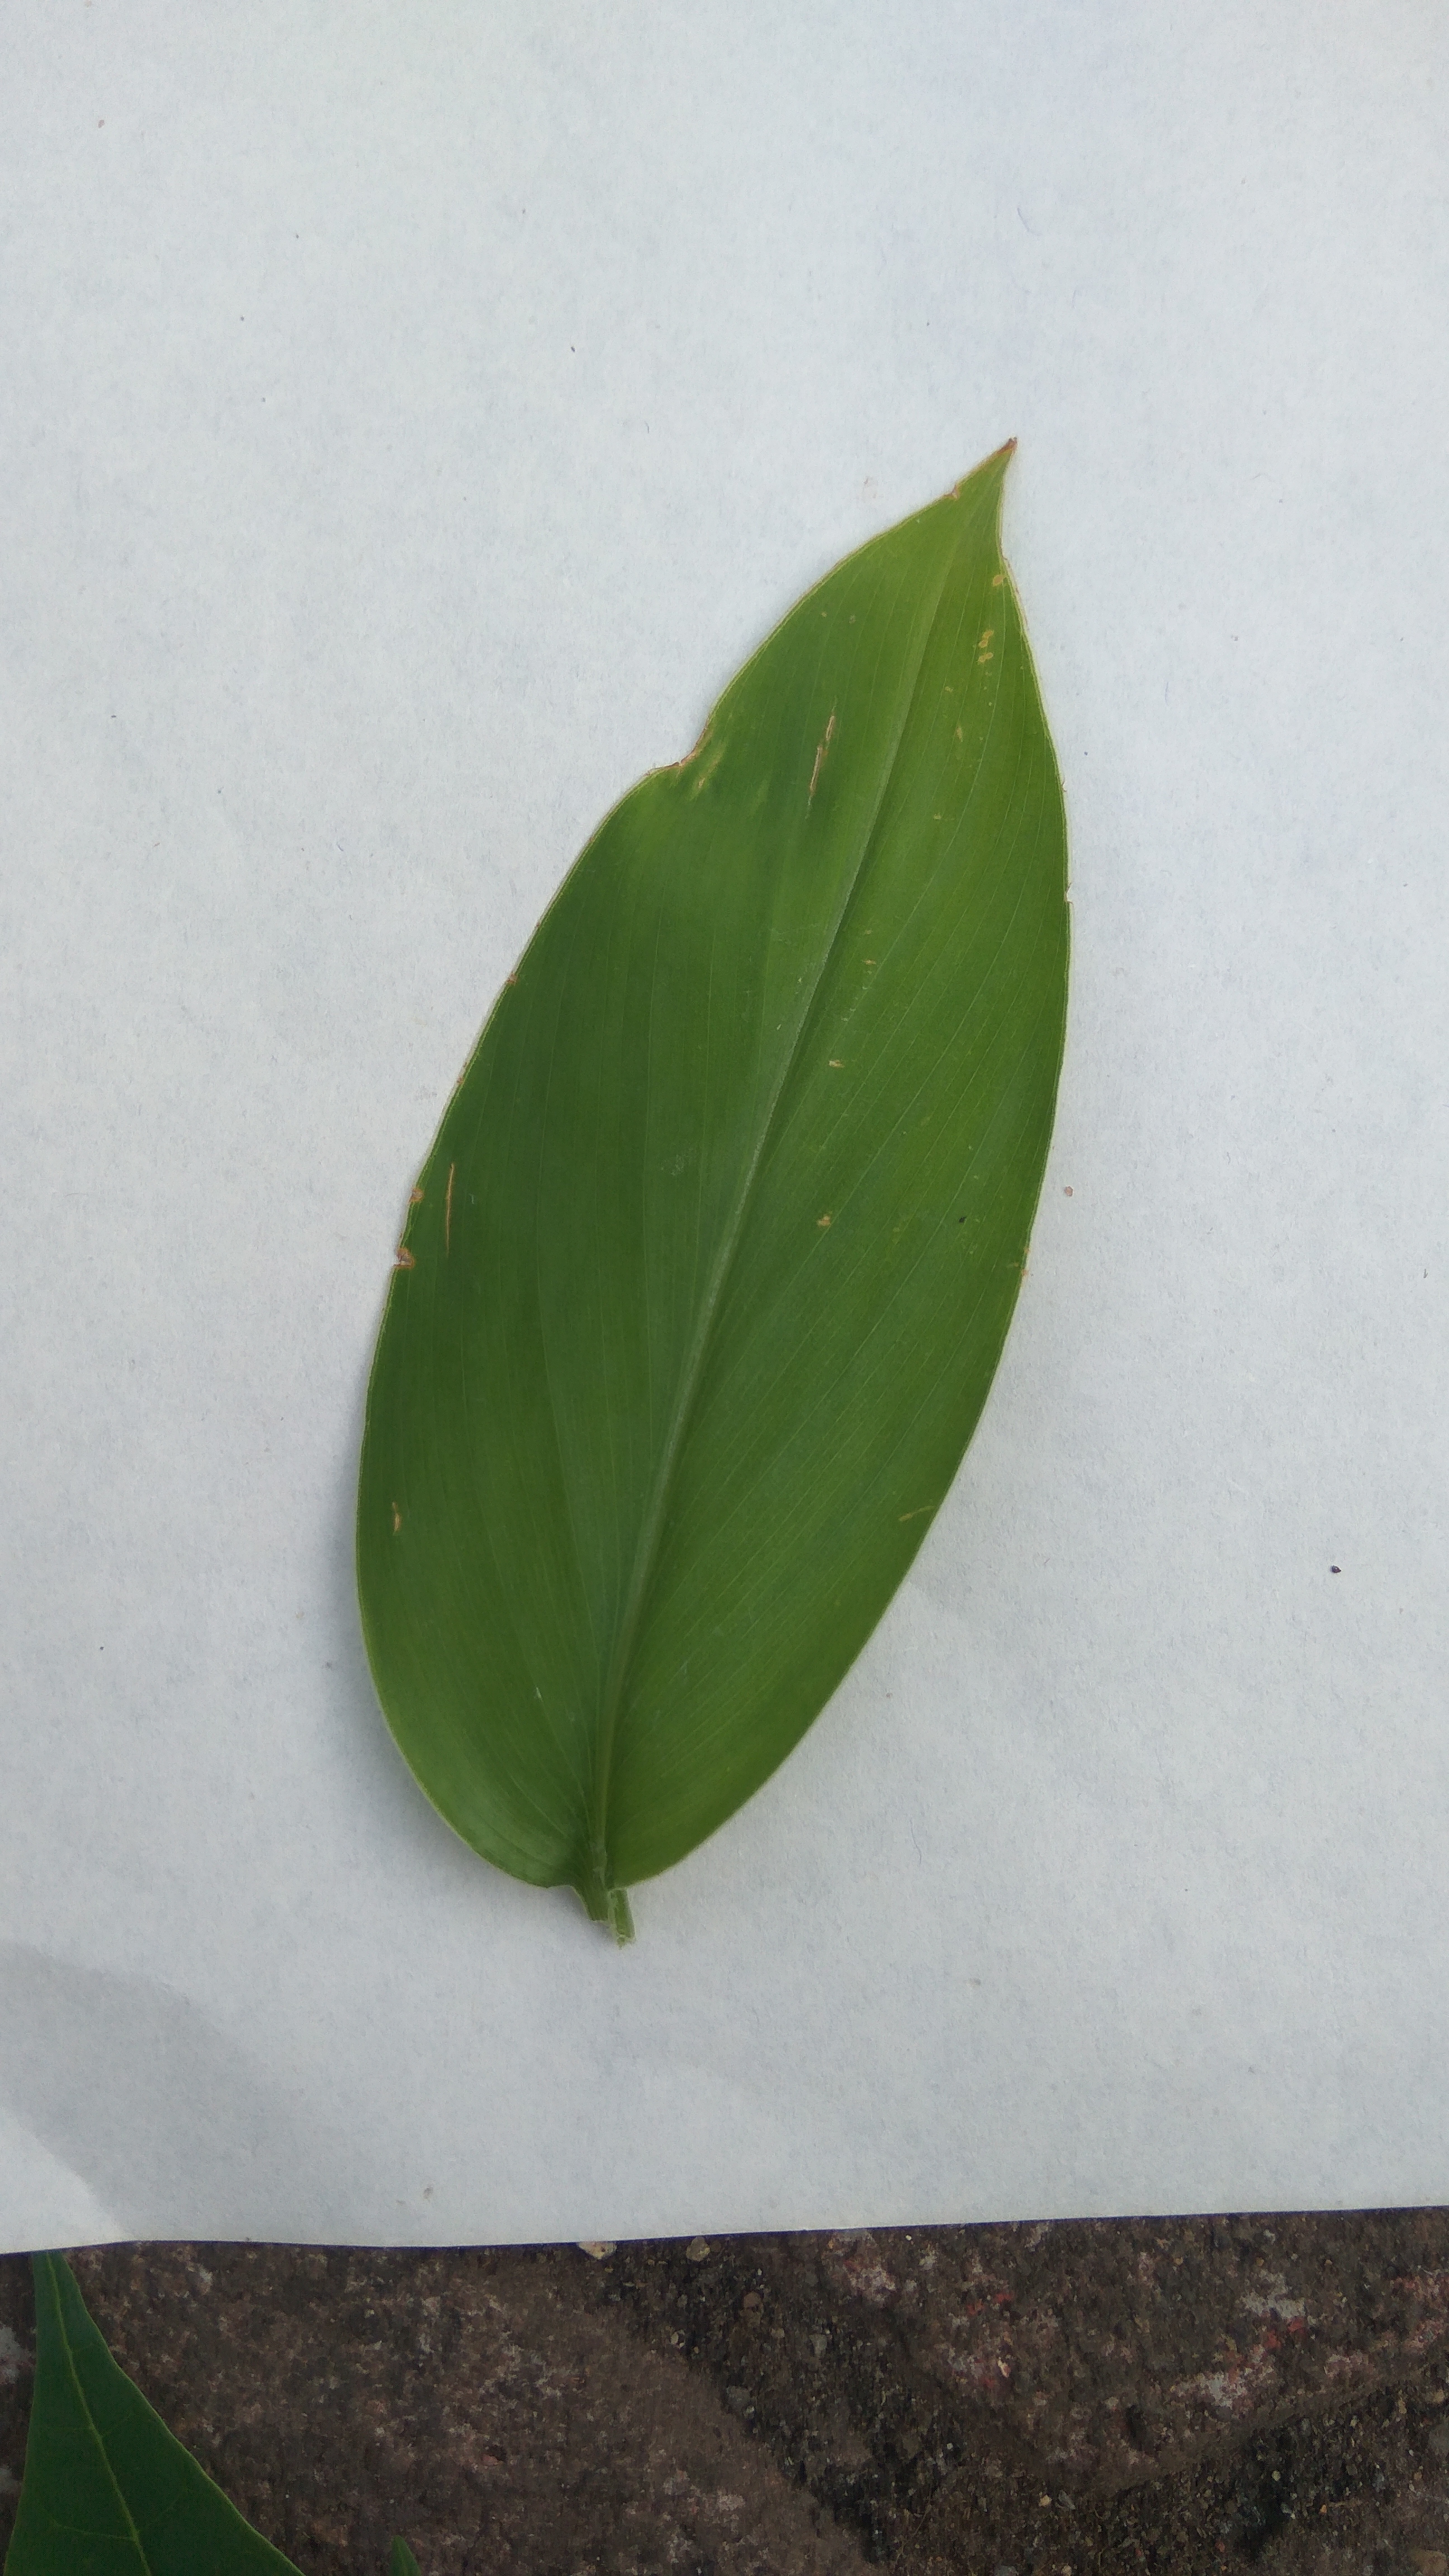
Plant: Turmeric